Surveying in Australia

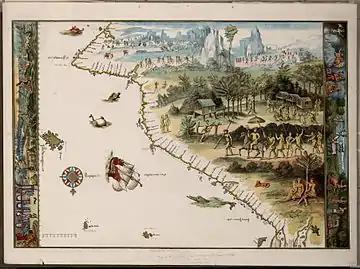

Surveying in Australia is triangulation-based and shares many similarities with the United Kingdom, including the title deed system. However, a distinctive feature of surveying in Australia is the Torrens System, where real estate records are held in a central deposit and guaranteed by the state.